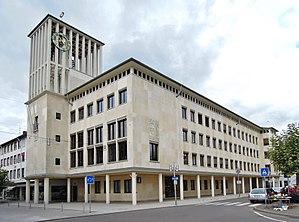
Sarrelouis est aujourd’hui une des principales villes du Land de la Sarre en Allemagne. Elle compte environ 35 000 habitants et son district plus de 190 000.